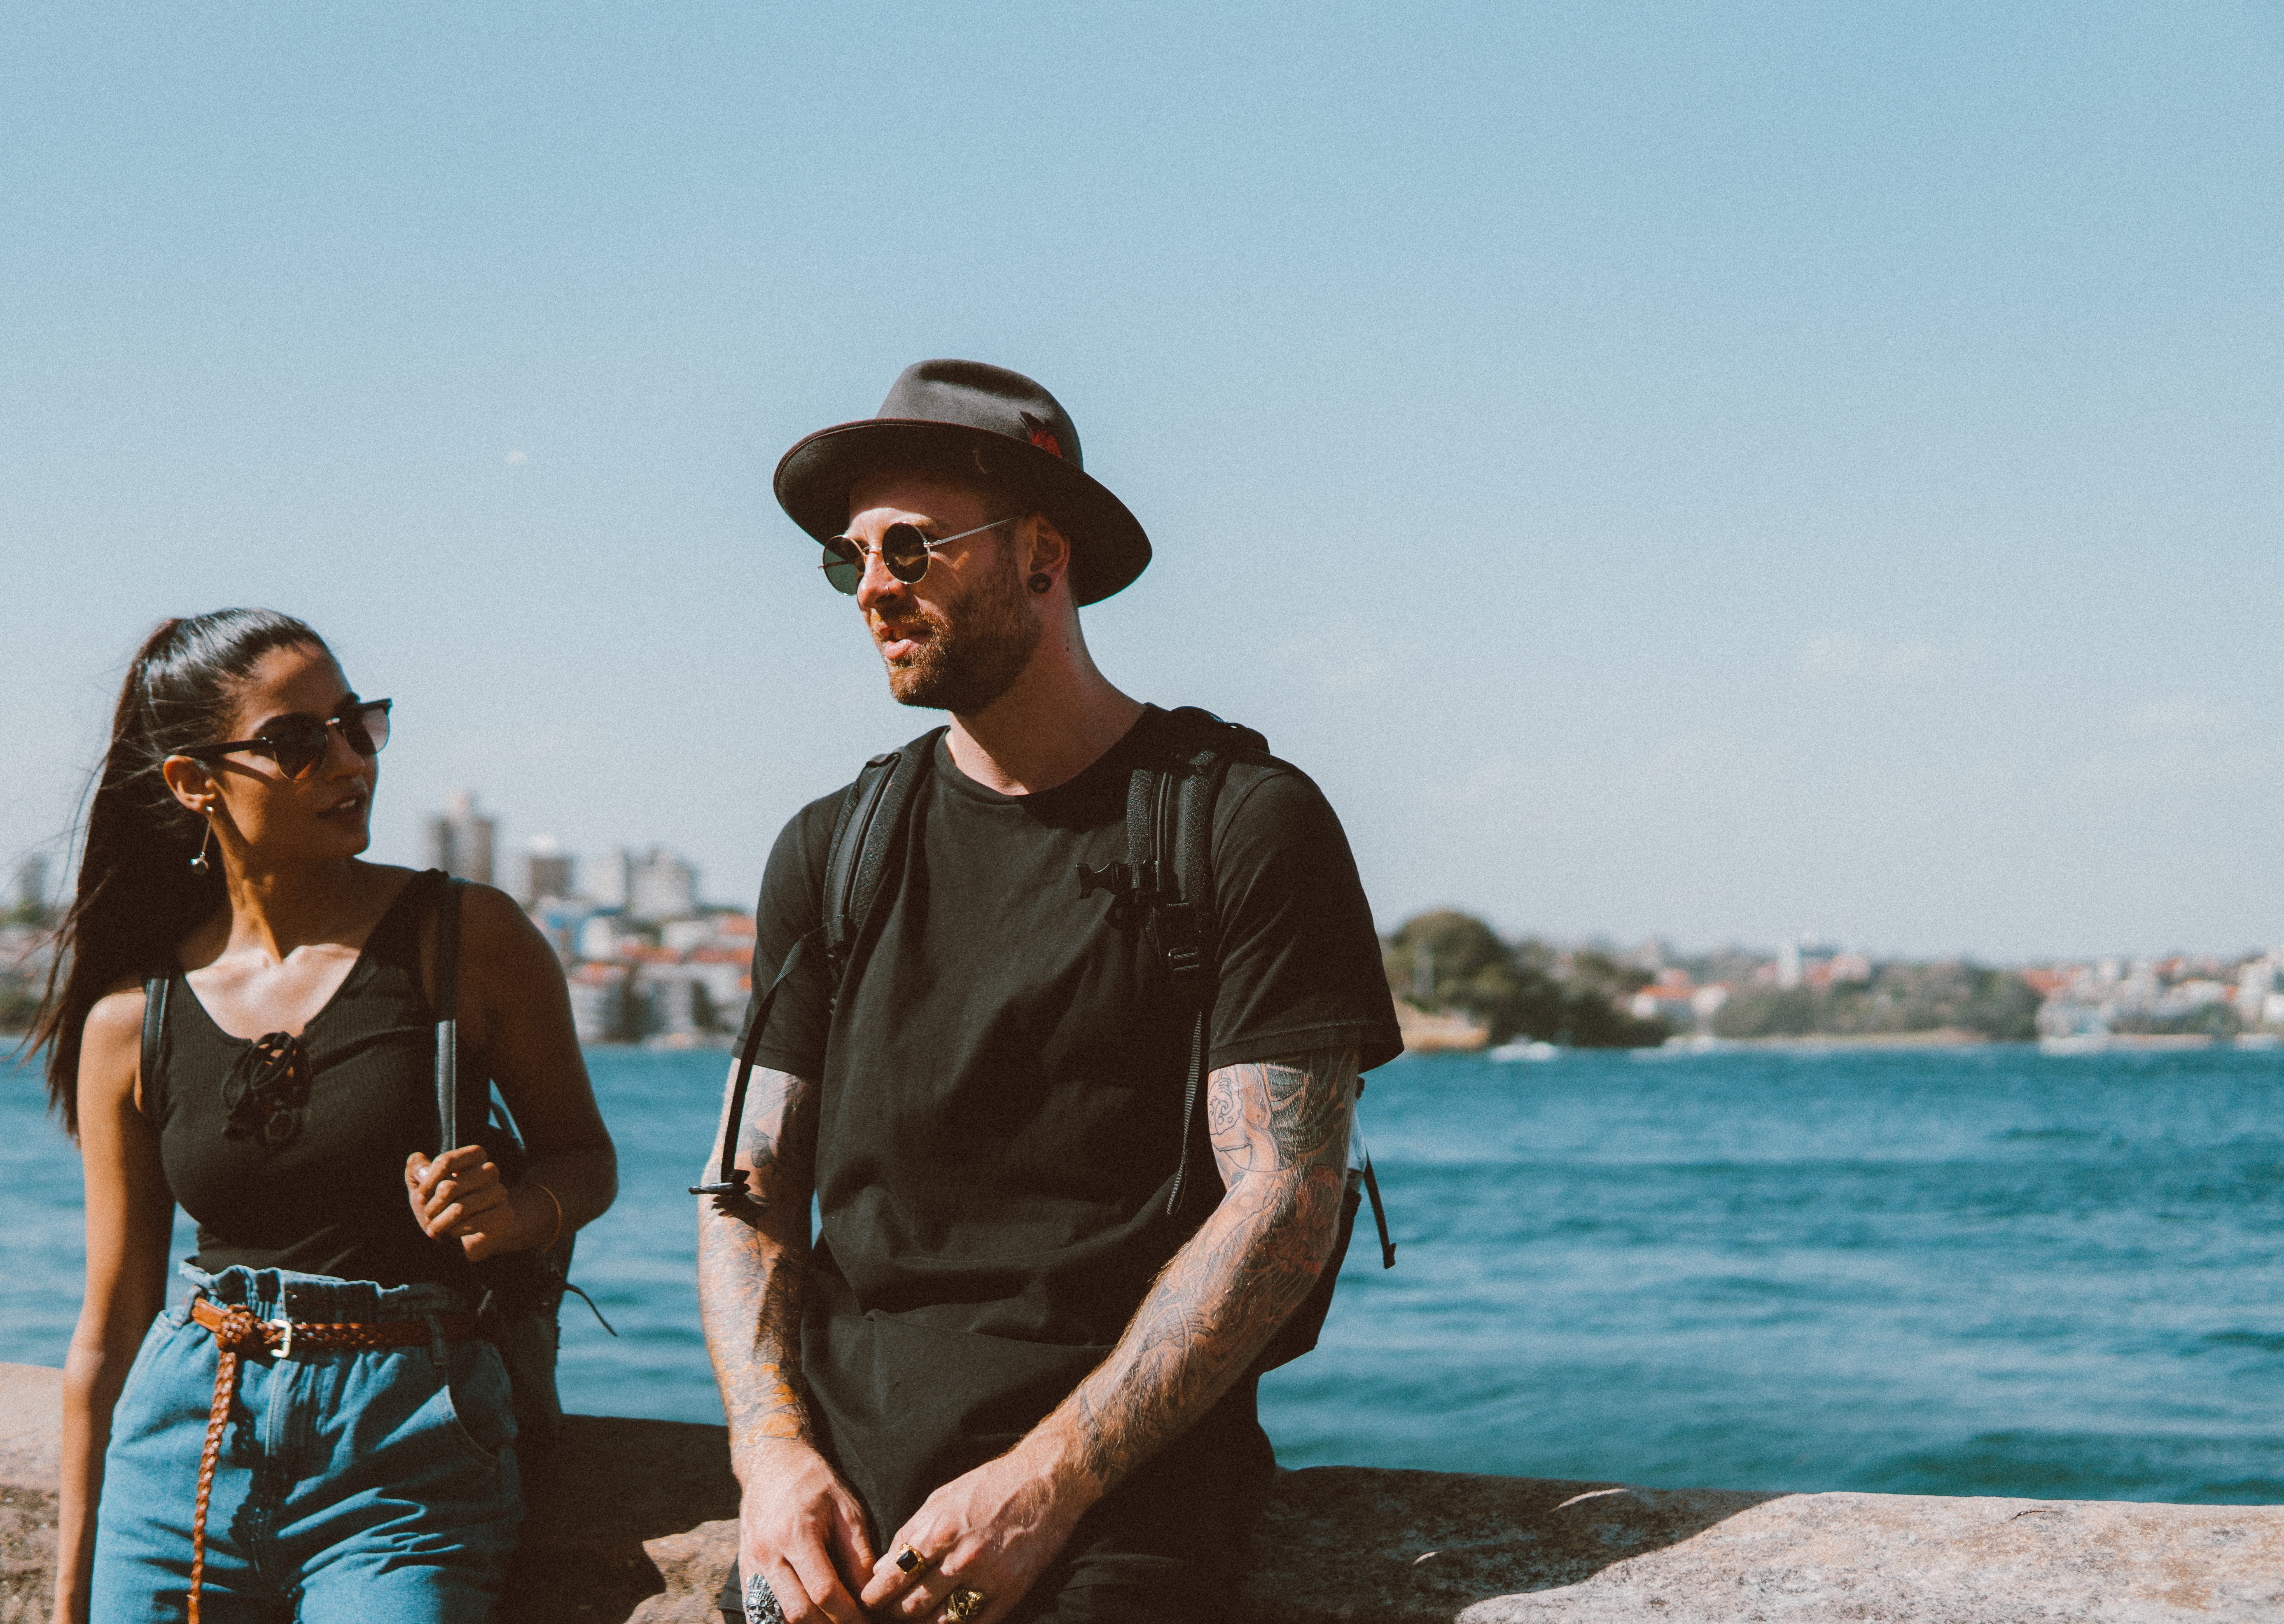
people, vacation, sea, beach, fun, tourism, summer, water, eyewear, friendship, sunglasses, human, travel, happy, ocean, photography, smile, tree, sunlight, coast, leisure, glasses